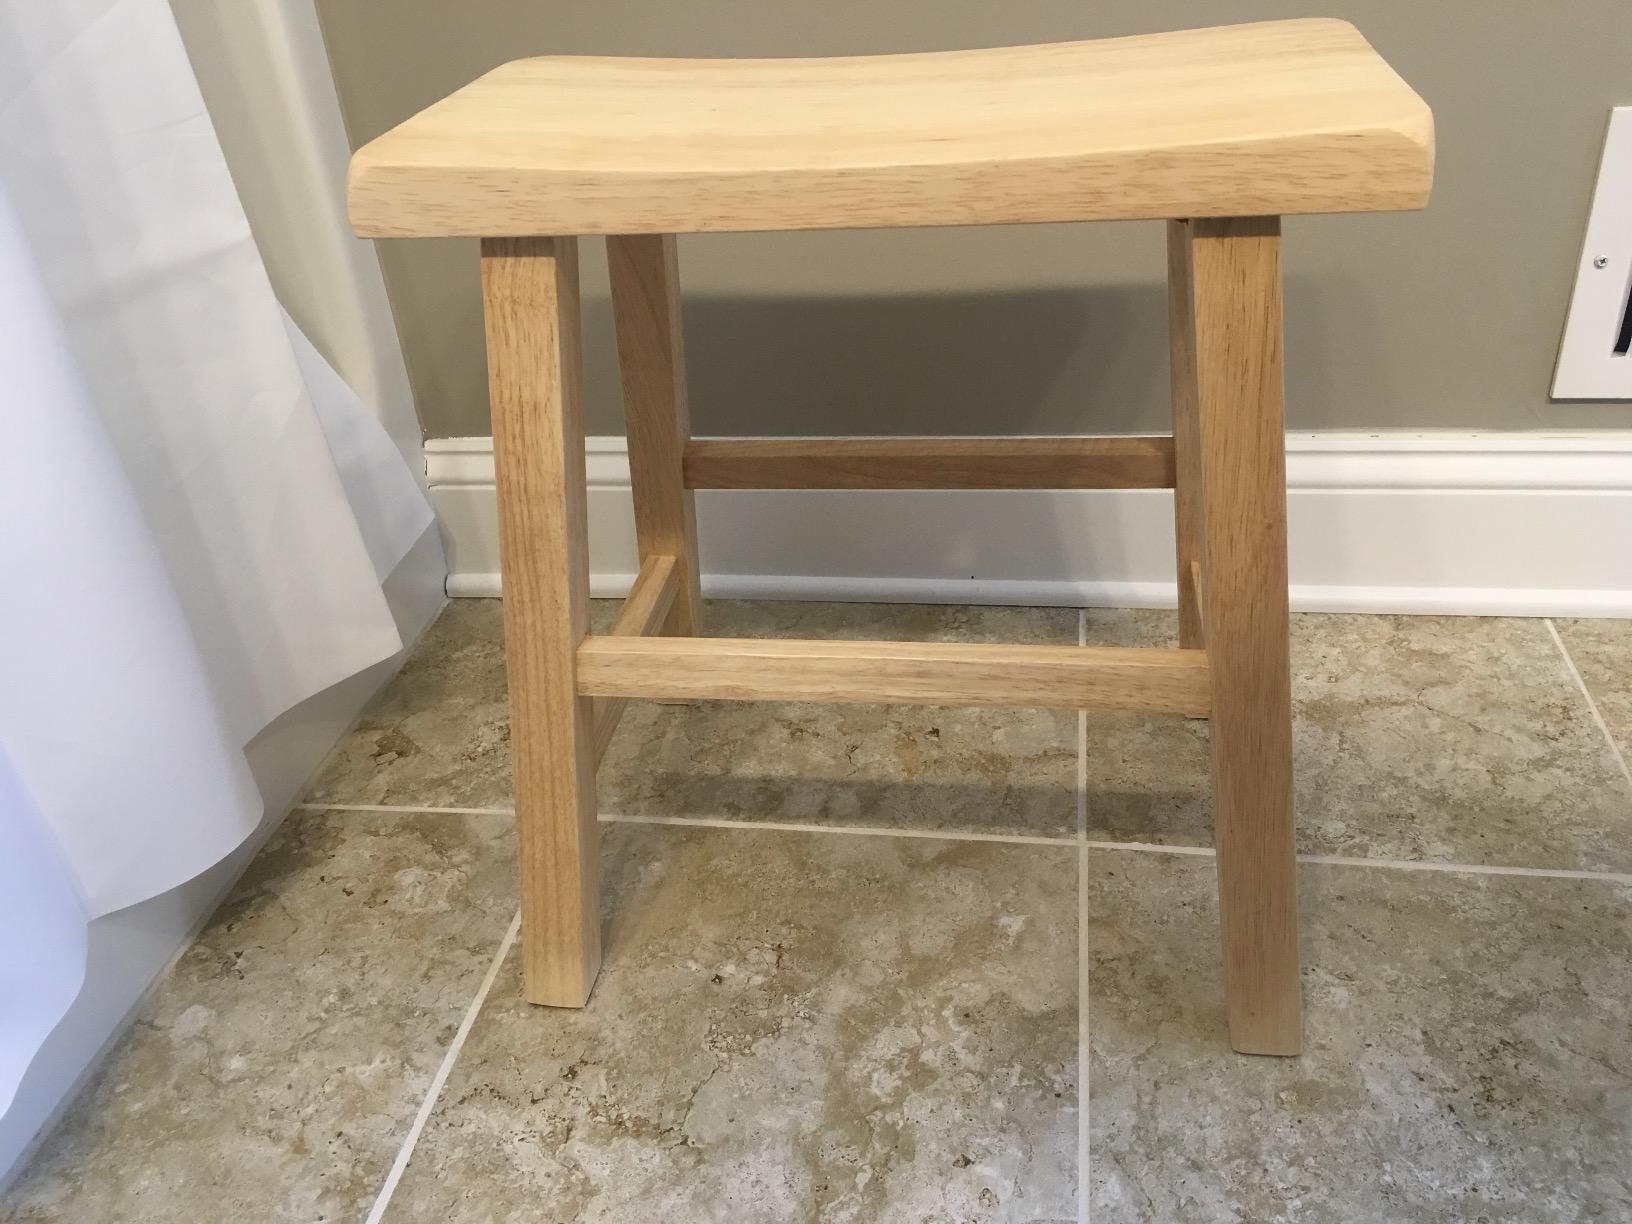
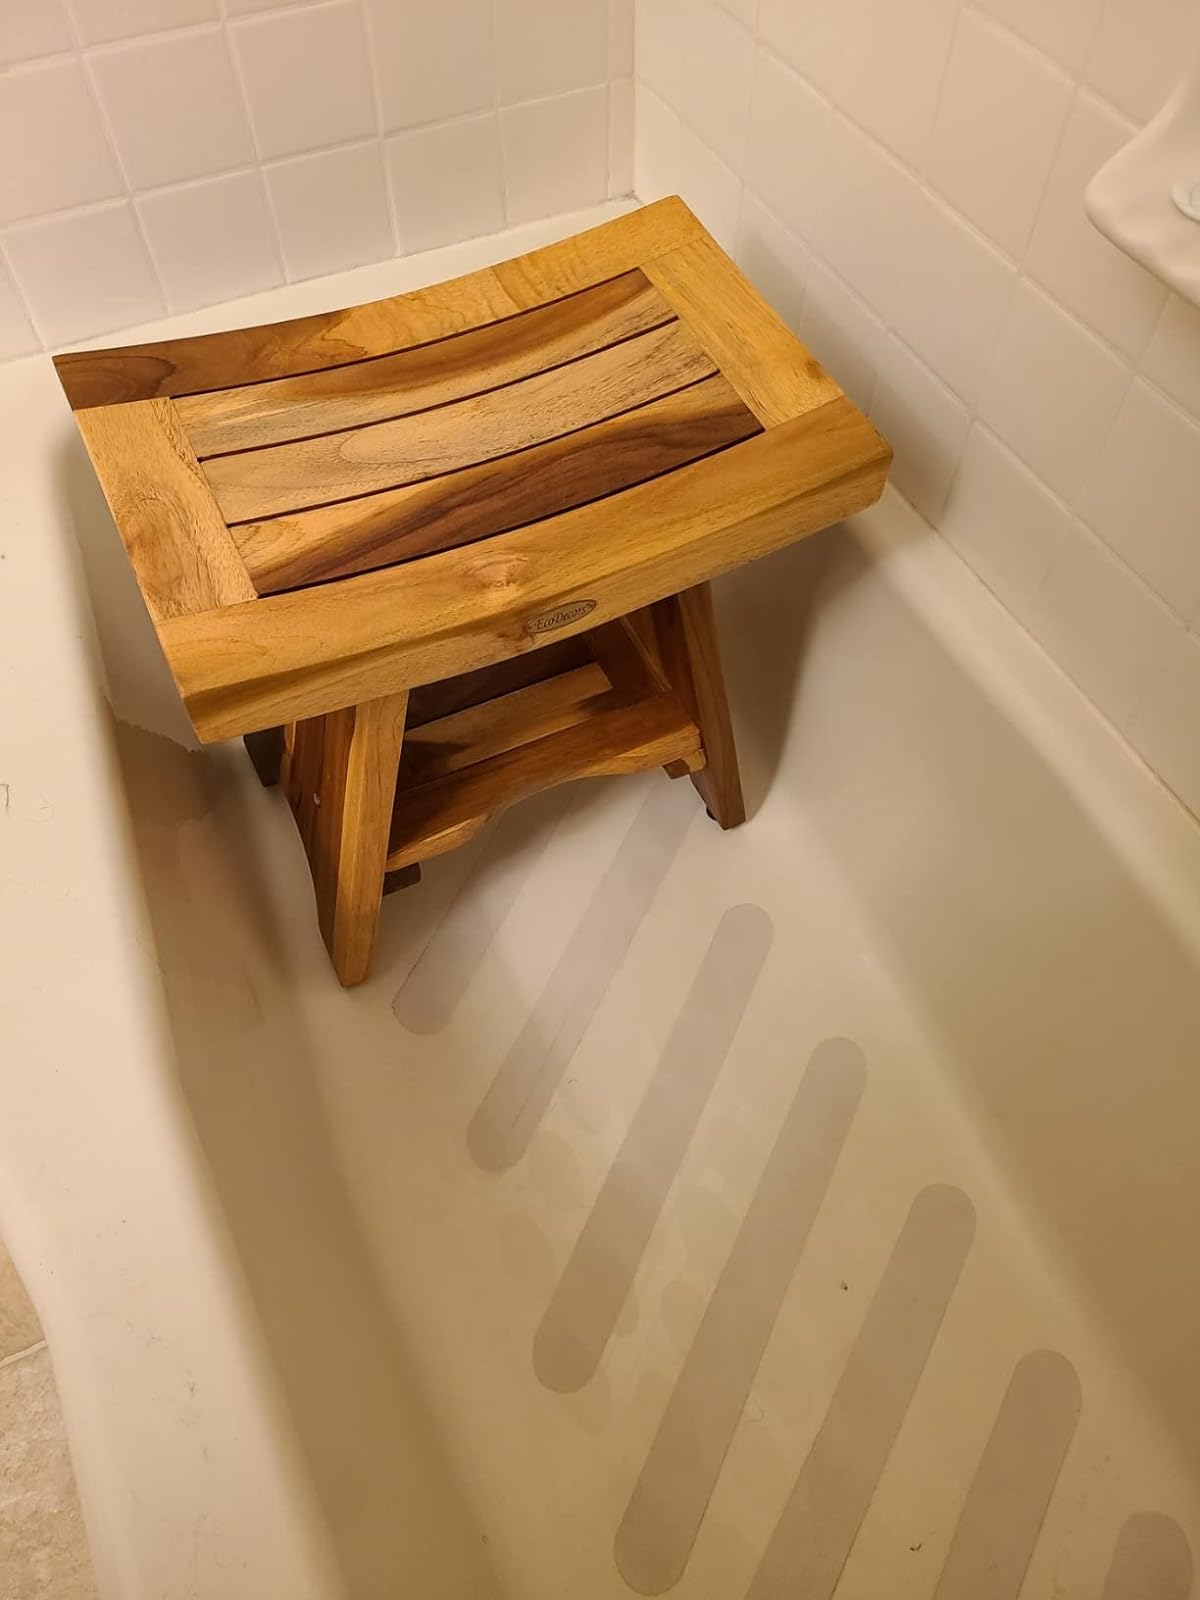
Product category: stool
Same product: no